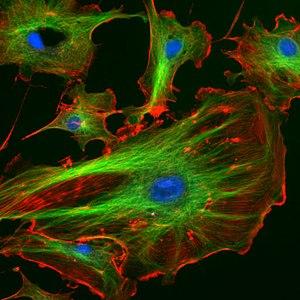
Cellulles endothéliales vues au microscope. En bleu, noyaux marqués au DAPI. En vert, microtubules marqués par un anticorps. En rouge, actine marquée à la phalloïdine. Magyar: Fluoreszcenciamikroszkópos felvétel marha tüdőartéria endotélsejtjeiről (Molecular Probes FluoCells prepared slide #2 (F14781)). A sejtmagok DAPI-val vannak festve (kék), a mikrotubulusokhoz anti-α-tubulin egéranitest, ahhoz pedig BODIPY FL-el jelölt anti-egér kecske-IgG van kapcsolva (zöld), míg az aktin filamentumok Texas Red-X-el kapcsolt falloidinnal vannak jelölve (vörös). A kép három felvétel szuperpozíciójával készült. Hamis színek. Lietuvių: Citoskeletas. Aktino filamentai – raudona, mikrovamzdeliai – žalia, branduolys – mėlyna spalva. Română: Sub microscop Celule endoteliale . microtubulii sunt de culoare verde, iar filamentele de actină sunt roşii, pe când nucleul celulei este colorat albastru Русский: Цитоскелет эукариот. Актиновые микрофиламенты окрашены в красный (фаллоидином, связанным с TRITC), микротрубочки — в зеленый (антителами, связанными с FITC), ядра клеток — в голубой цвет (DAPI). Клетки эндотелия лёгочной артерии быка. Українська: Цитоскелет еукаріот. Актинові мікрофіламенти забарвлені в червоний колір, мікротрубочки — в зелений, ядра кліток — в блакитний
Les microtubules sont des fibres constitutives du cytosquelette, au même titre que les microfilaments d'actine et que les filaments intermédiaires.
La cellule — du latin cellula « cellule de moine » — est l'unité biologique structurelle et fonctionnelle fondamentale de tous les êtres vivants connus. C'est la plus petite unité vivante capable de se reproduire de façon autonome. La science qui étudie les cellules est appelée biologie cellulaire.
Le cytosquelette d'une cellule est l'ensemble organisé des polymères biologiques qui lui confèrent l'essentiel de ses propriétés architecturales et mécaniques. La référence terminologique au « squelette » des vertébrés est cependant trompeuse puisque :
La phalloïdine fait partie des toxines extraites des champignons comme l'amanite phalloïde, Amanita phalloides, mais aussi d'Amanita verna, d'Amanita virosa et Galerina marginata connues sous le nom de phallotoxines. Elle se lie à l'actine, empêchant sa dépolymérisation et empoisonnant la cellule. Cette propriété de liaison avec l'actine lui permet d'être utilisée en imagerie cellulaire afin de les visualiser.